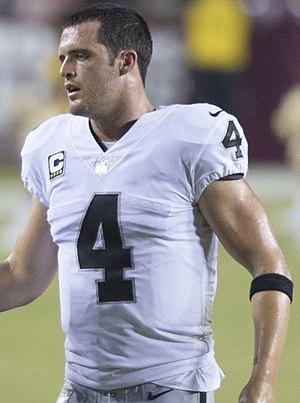
Derek Dallas Carr, né le 28 mars 1991 à Fresno en Californie, est un joueur américain de football américain évoluant au poste de quarterback.